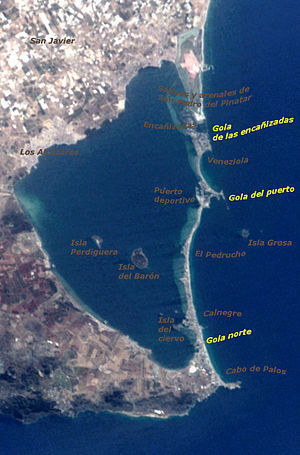
La Manga
Satellitbillede af La Manga.
La Manga er en halvø i regionen Murcia i Spanien, som er beliggende på Costa Calida. De første bygninger blev bygget i 1963, og siden har tendensen været dramatisk og La Manga er nu fuldt udviklet. I løbet af de seneste ti år er antallet af turister, der besøger regionen steget kraftigt, og området besøges årligt af hundredtusinder af mennesker. Hovedsagligt består af La Mangas bygningsmasse af privatejede lejligheder, hoteller og lokale virksomheder begrænset til servicesektoren. Fra start til slut er La Manga omkring 25 km lang, og har kun indfaldsvej i den ene ende.